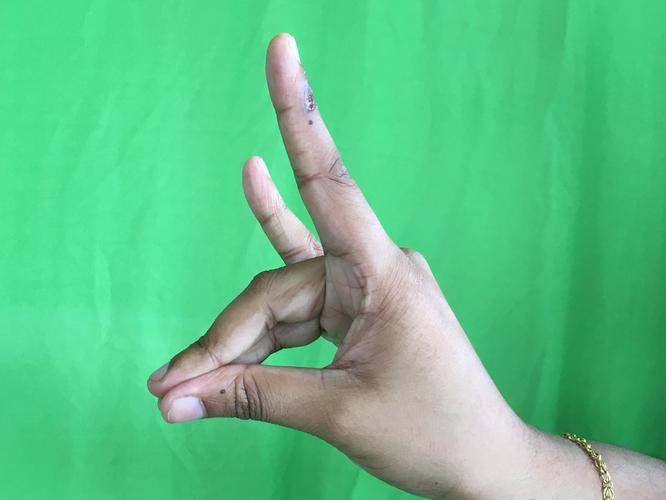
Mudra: Simhamukham
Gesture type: single_hand